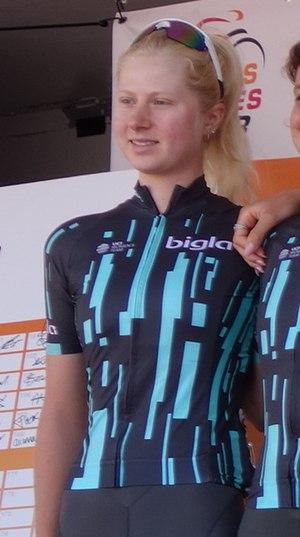
L'équipe cycliste Paule Ka est une équipe cycliste féminine basée à Lyss, en Suisse. Créée en 2005 sous le nom de Bigla, elle est sponsorisée à ses débuts par l'entreprise de meubles de bureaux homonyme. En juillet 2020, son sponsor principal devient Paule Ka, une marque française de prêt-à-porter.
La saison 2019 de l'équipe cycliste Cervélo Bigla est la sixième de la formation depuis son retour au niveau professionnel en 2014. L'Américaine Leah Thomas et la Tchèque Nikola Nosková sont les principales arrivées dans l'équipe. Celle-ci perd cependant deux de ses leaders des années précédentes en Ashleigh Moolman et Lotta Lepistö.
Mikayla Harvey est une coureuse cycliste néo-zélandaise, membre de l'équipe Bigla.